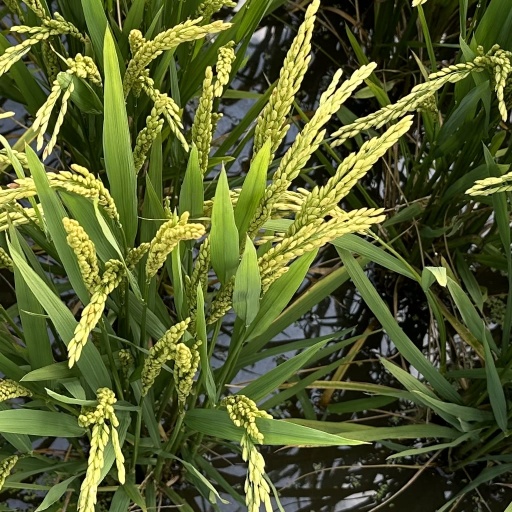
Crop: rice